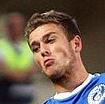
Age: 20